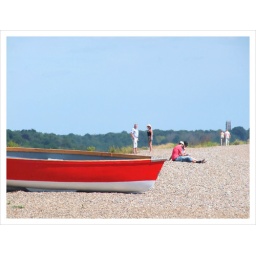
&lt;b&gt;Dunwich, Suffolk&lt;/b&gt;That's Walberswick church tower in the distance.